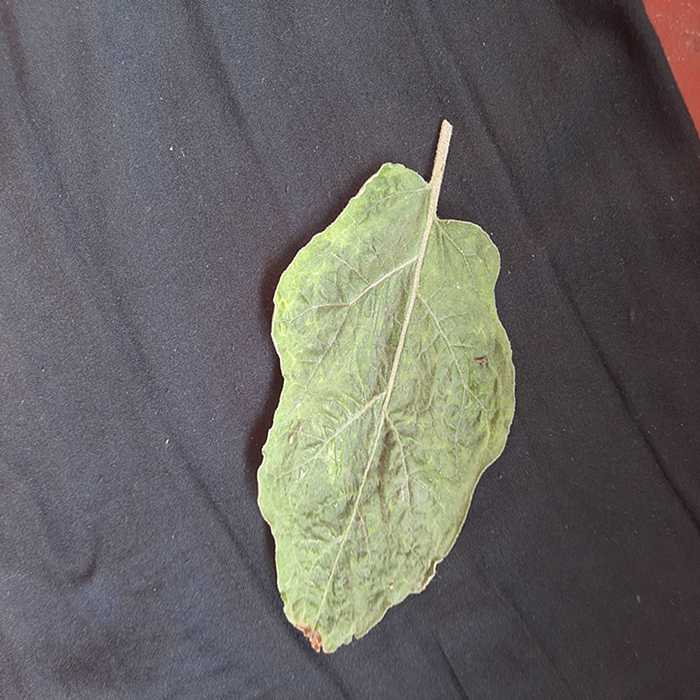
Plant: Eggplant
Label: Eggplant begomovirus